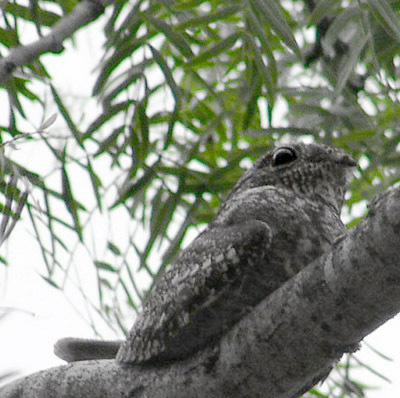
A photo of a whip poor will